Twilight Zone accident

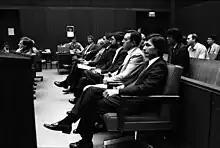
Director John Landis (center; with beard) and others on trial in 1986

The accident led to civil and criminal actions against the filmmakers that lasted nearly a decade. Le's father Daniel Lee testified that he heard Landis instructing the helicopter to fly lower. All four parents testified that they were never told that there would be helicopters or explosives on set, and they had been reassured that there would be no danger, only noise. Lee had survived the Vietnam War and emigrated with his wife to the United States, and he was horrified when the explosions began on the Vietnamese village set because it brought back memories of the war.